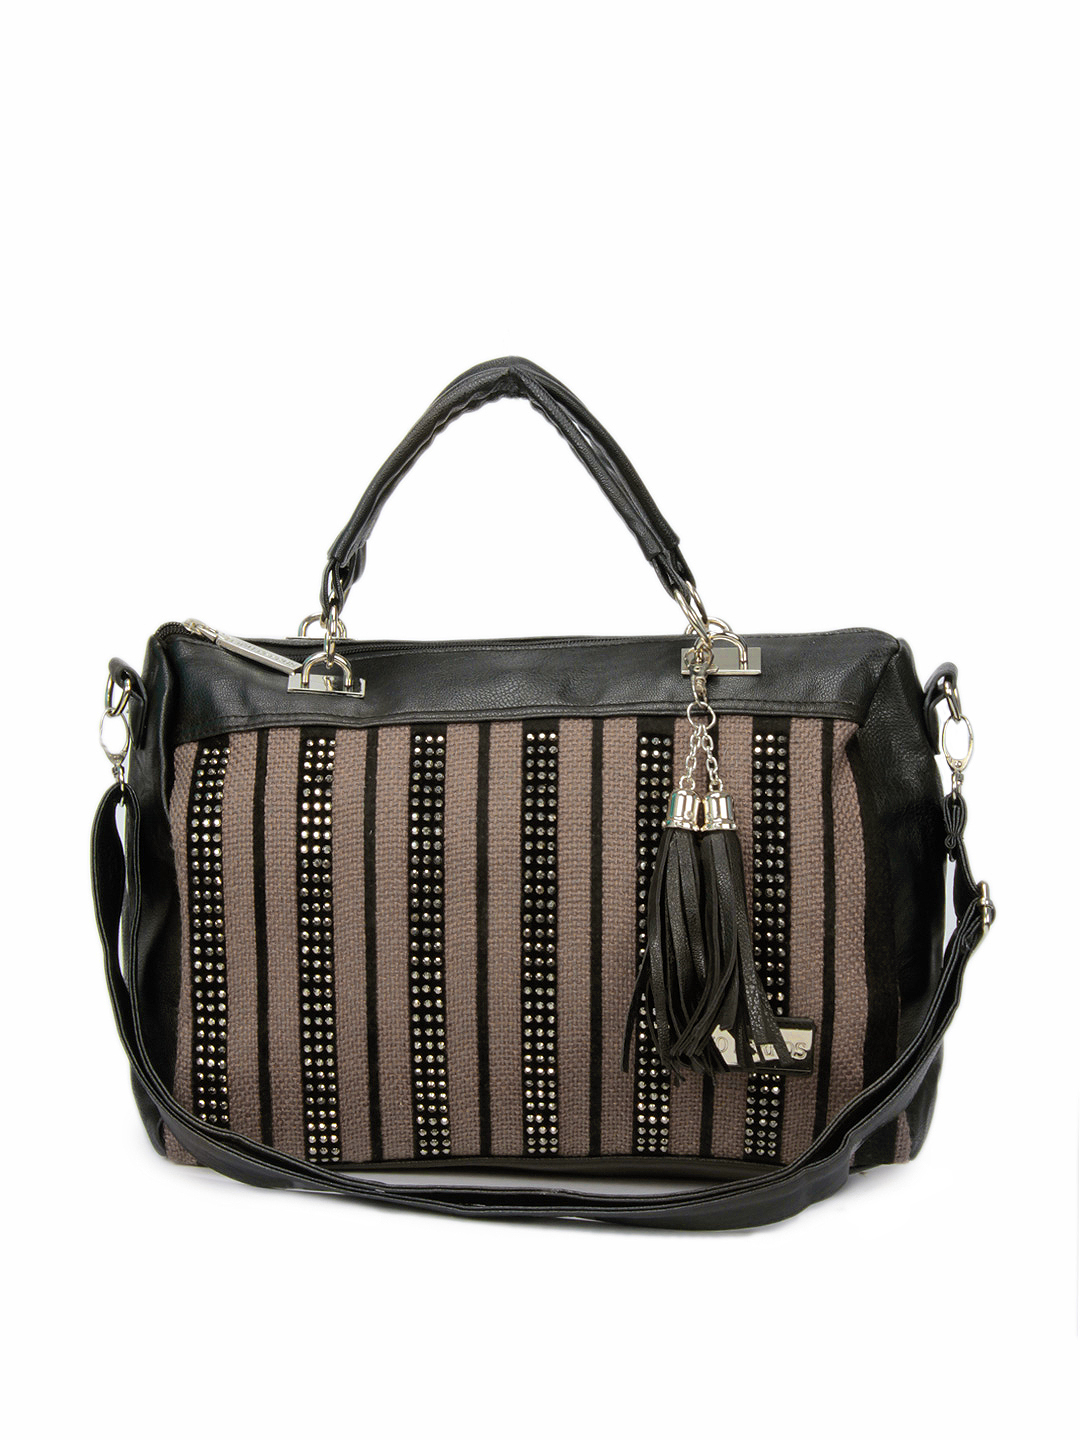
Lino Perros Women Brown Handbag
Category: Accessories / Bags / Handbags
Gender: Women
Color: Brown
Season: Winter 2015
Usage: Casual